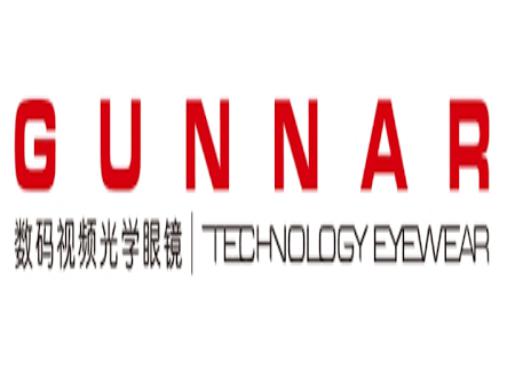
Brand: gunnar
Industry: Clothes